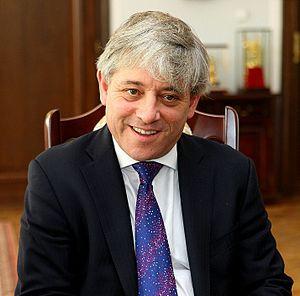
Cette liste présente les 650 membres de la 55ᵉ législature de la Chambre des communes du Royaume-Uni au moment de leur élection le 6 mai 2010 lors des élections générales britanniques de 2010. Elle présente les élus par circonscriptions.
Cette liste présente les 650 membres de la 56ᵉ législature de la Chambre des communes du Royaume-Uni au moment de leur élection le 7 mai 2015 lors des élections générales britanniques de 2015. Elle présente les élus par circonscriptions.